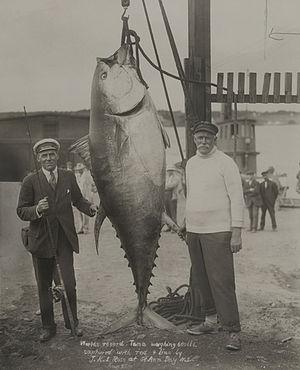
Le commandant John Kenneth Leveson « Jack » Ross, CBE est un homme d'affaires canadien, sportif, propriétaire/éleveur de chevaux de course pur-sang et philanthrope. Il est surtout connu pour avoir remporté la première Triple couronne des États-Unis des courses de pur-sang en 1919 avec son Temple de la renommée, Sir Barton. En 1911, il établit le record du monde pour la capture des plus grands thons par canne et ligne à St. Anns. Après son père, il est le deuxième Canadien à devenir membre du Royal Yacht Squadron.